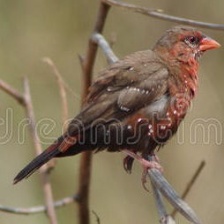
Species: AVADAVAT
Scientific name: AMANDAVA AMANDAVA